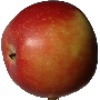
Label: Apple Braeburn 1